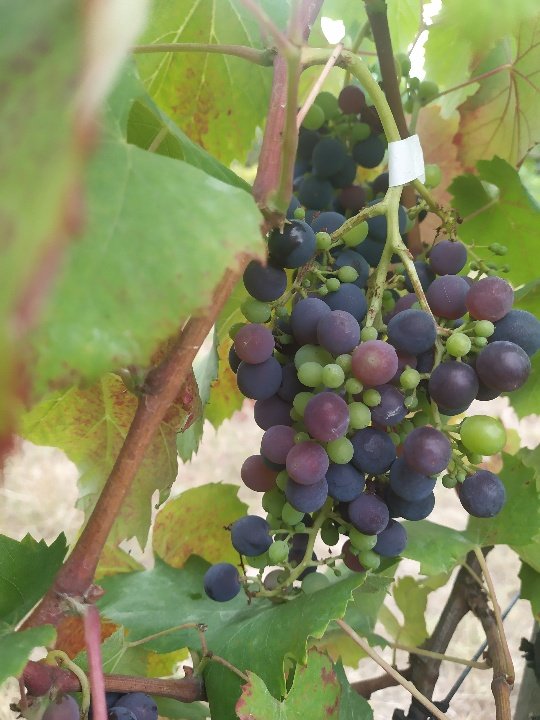
Berries visible: 87
Grape clusters: 2